Small-outline transistor

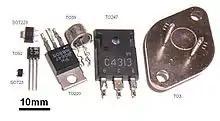
Size comparison of transistor packages. Two surface-mount packages, SOT23 and SOT223, are shown next to through-hole packages

A small outline transistor (SOT) is a family of small footprint, discrete surface mount transistor commonly used in consumer electronics. The most common SOT are SOT23 variations. SOT23-5 differs from SOT23 in a wider body of instead of . Also, manufacturers offer the nearly identical thin small outline transistor (TSOT/TSOP) package, where lower height is important.